Geert Adriaans Boomgaard

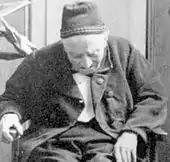
Boomgaard at age 110 in 1898

On 8 January 1897, Boomgaard surpassed the final age of Belgian Pierre Darcourt (108 years and 108 days) to become the oldest man ever, and by 10 April 1898, he was older than the previous titleholder, 109-year-old Norwegian woman Kirsti Skagen (1788–1897), therefore making him the oldest ever verified person at that time.